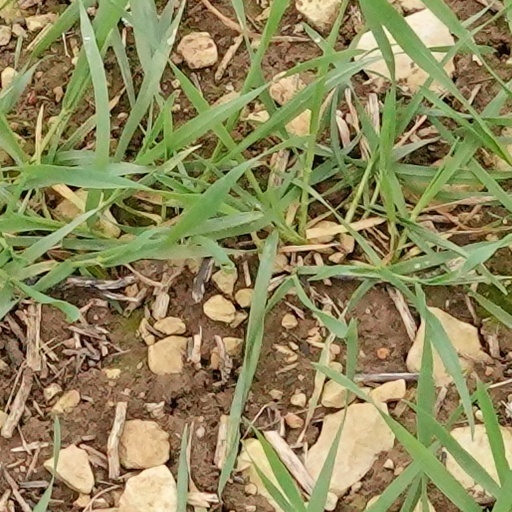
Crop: wheat